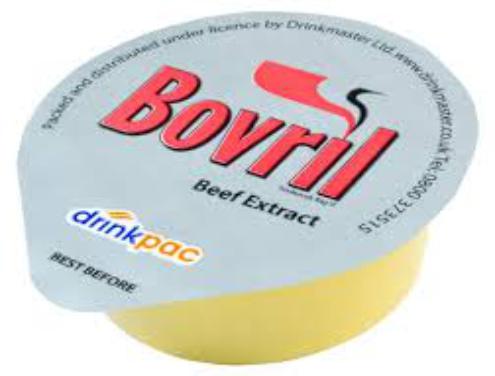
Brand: Bovril
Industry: Food